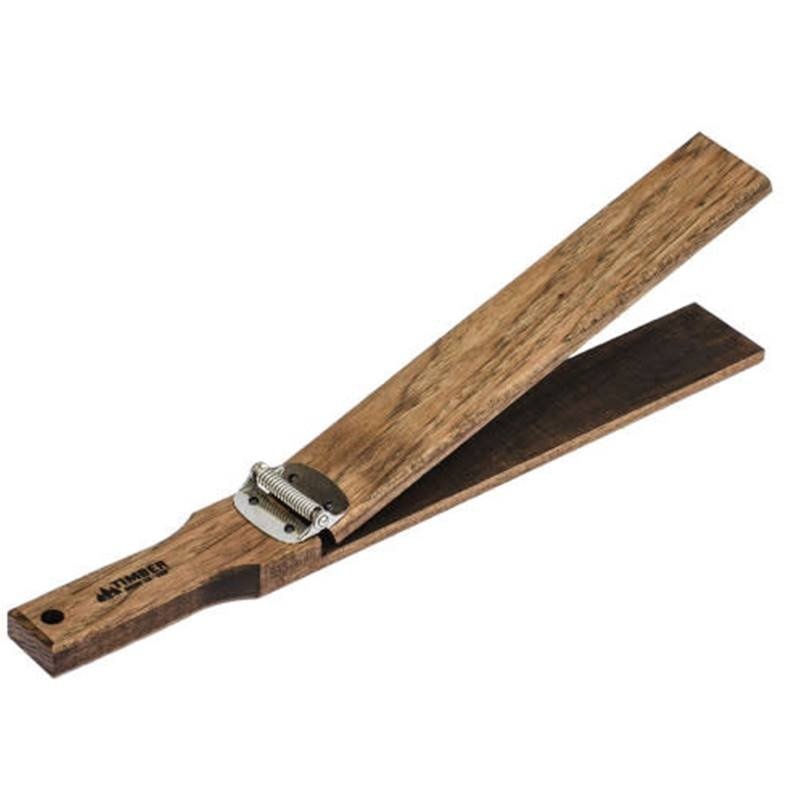
Timber Drum Co Slapstick - T3
Brand: Timber Drum Co
Creates the classic sound of cracking a Whip for Sleigh Ride. Designed for o ne-handed use with d urable s olid h ickory for a s harp c rack. Timber Drum Company wood instruments are handcrafted in the U.S.A. out of solid American hardwoods that are harvested exclusively from sustainably managed forests. Dimensions : 18" (46cm) overall.
Category: Arts & Entertainment > Hobbies & Creative Arts > Musical Instruments > Percussion > Hand Percussion > Vibraslaps > Slapsticks